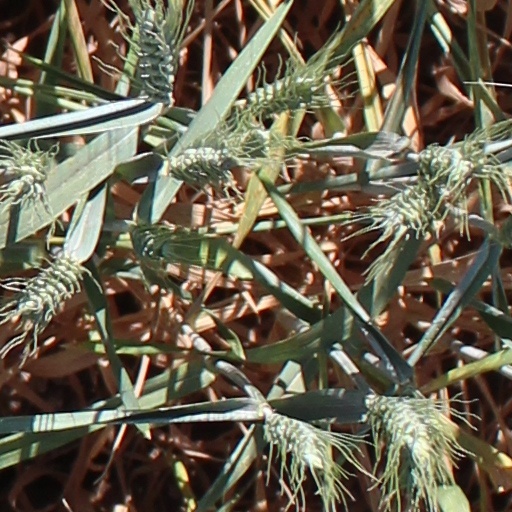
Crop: wheat